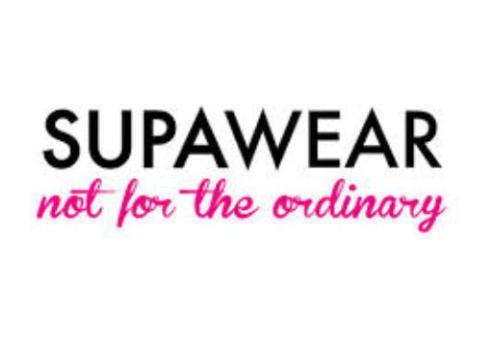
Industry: Clothes